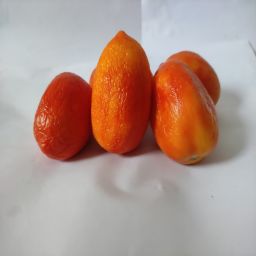
Crop: Tomato
Quality: Old